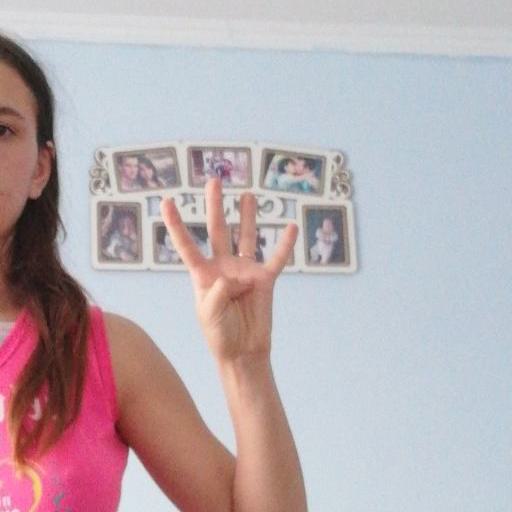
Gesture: four